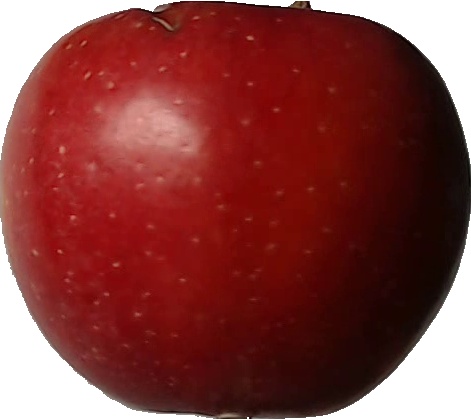
Label: apple_braeburn_1